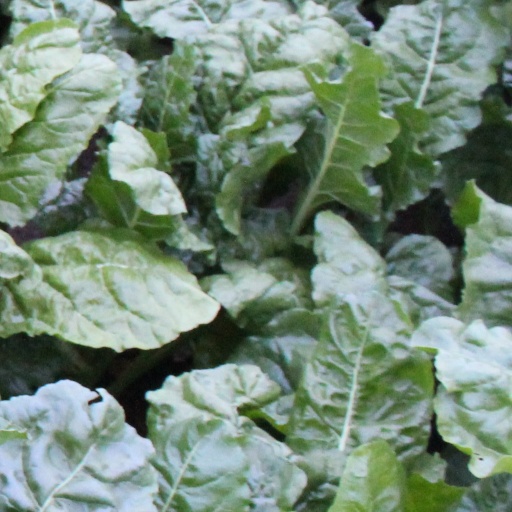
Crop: sugar beet